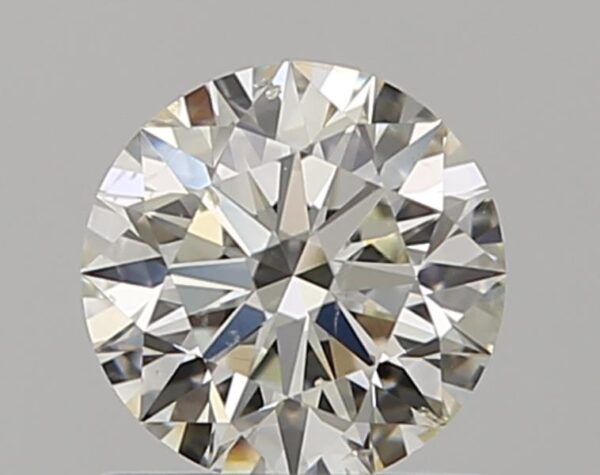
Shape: round
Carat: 0.7
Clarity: SI1
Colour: K
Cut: EX
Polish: EX
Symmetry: EX
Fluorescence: F
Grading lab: GIA
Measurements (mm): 5.66 x 5.7 x 3.52